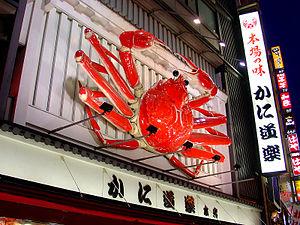
Dōtonbori est l'une des principales destinations touristiques de la ville d'Osaka au Japon. C'est une rue unique, longeant le canal Dōtonbori entre le pont Dōtonbori et le pont Nipponbashi, dans le quartier de Namba. Ancien quartier de plaisir, Dōtonbori est célèbre pour ses théâtres historiques, ses magasins, ses restaurants et ses nombreuses enseignes lumineuses, comme celle du confiseur Ezaki Glico qui représente un coureur passant la ligne d'arrivée.